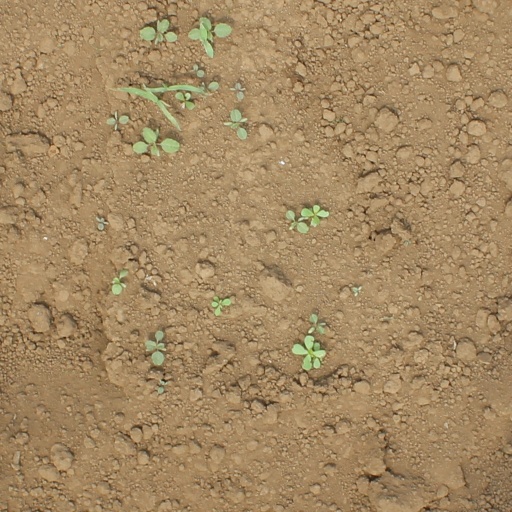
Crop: soybean